Defenders of Ardania

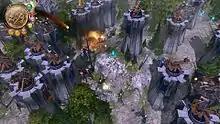
Critics disliked that units from opposing factions passed each other without fighting.

Reviews were universally less than positive on other systems. While critics praised the idea of the game, they found fault in the execution. Several critics disliked that the troops spawned by the player simply walk past the troops spawned by the opponent without the two groups fighting. The game's flow also attracted significant criticism, with Peter Eykemans of "IGN" saying "Even on double speed, the pace is painful. This makes a simple two-person battle turn into a lengthy saga of repeating the same actions over and over again." and Ray Carsillo of "EGMNow" complaining of "long drawn out matches on even the easiest difficulty settings as you try to force your way past a virtual stalemate". While the visuals did receive praise, critics felt that they also got in the way of allowing the player to tell what was going on in the game. Opinions about the narrator were mixed. Henry Winchester of "PC Gamer UK" praised the voiceover, calling it "a pleasingly booze-obsessed voiceover, delivered by what sounds like a Dalek doing an impression of Sean Connery". Carsillo was less kind, stating that "your narrator and chief advisor sounds like an awful Sean Connery impersonator and he may be the "best" of the voice actors you come across". Matt Hughes of "GamesRadar+" strikes a more neutral tone, stating that "Pre and post-battle dialog is fully voiced by what are only technically 'actors,' but it definitely beats silent text, and does add a bit of flavor to the world." Multiplayer also received mixed reviews. Eykemans suggested that multiplayer exacerbates the length and flow issues already present in the single player game, while Hughes called multiplayer the game's "biggest asset", stating that "Playing against real humans definitely ramps up the intensity and reduces the cheap exploitation found in the campaign."